2007 UCI Mountain Bike & Trials World Championships

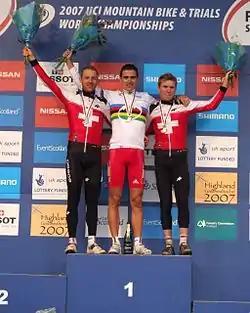
Elite men's cross-country podium at the 2007 UCI Mountain Bike & Trials World Championships

The 2007 UCI Mountain Bike & Trials World Championships were held in Fort William, United Kingdom from 4 to 9 September 2007. It was a new experience for everyone involved since jt was the first time the World Championships of this kind had been held in the United Kingdom. The Fort William site in the Scottish Highlands had been used regularly for rounds of the UCI Mountain Bike World Cup since 2002.